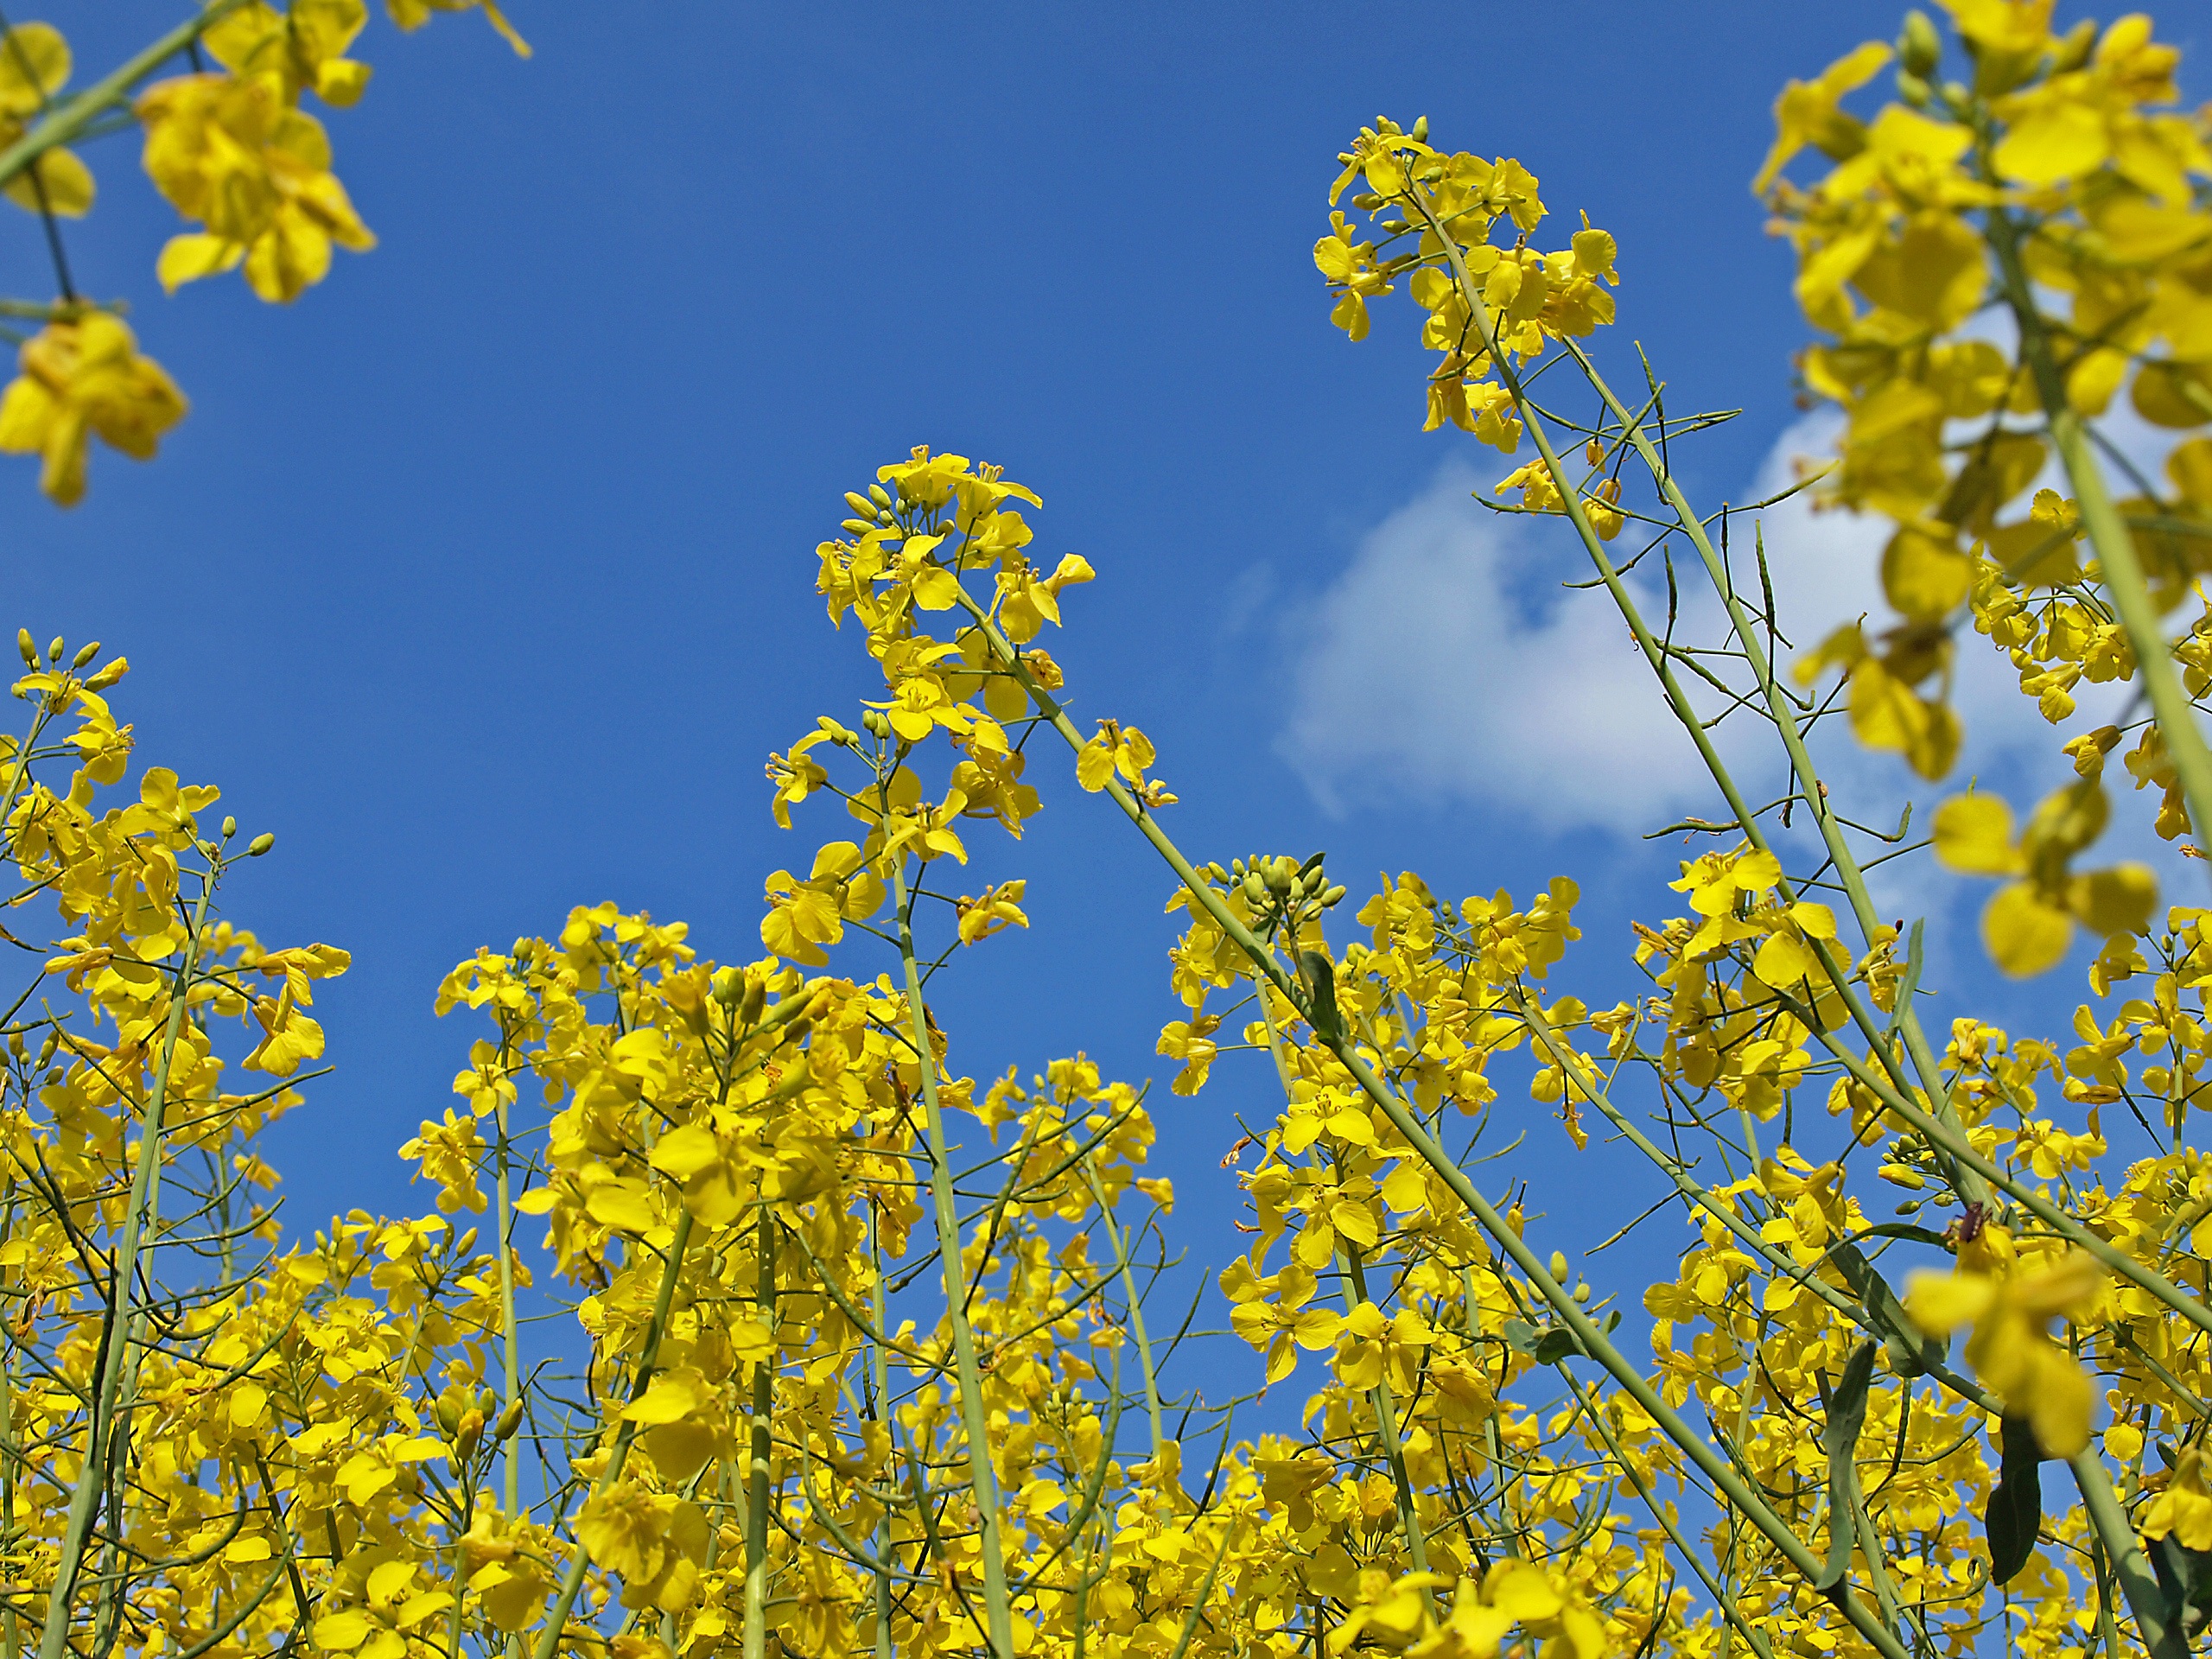
tree, nature, branch, blossom, plant, sky, meadow, sunlight, flower, summer, food, produce, vegetable, crop, yellow, agriculture, flora, rapeseed, wildflower, flowers, shrub, rue, canola, mimosa, mustard, brassica, inflorescence, oilseed rape, rape blossom, flowering plant, field of rapeseeds, land plant, mustard plant, mustard and cabbage family